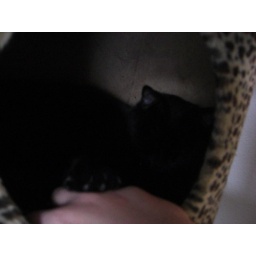
Long string Freya attacking and glaring at my hand in cat tree